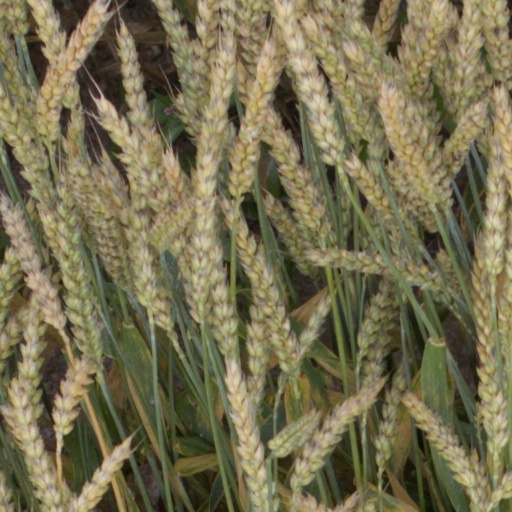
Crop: wheat